A.C.O.D.

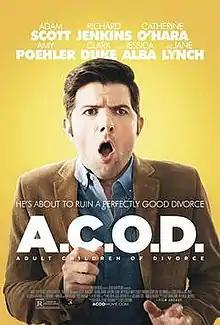
Theatrical release poster

A.C.O.D. is a 2013 American comedy film directed by Stu Zicherman, based on a script by Zicherman and Ben Karlin, and starring Adam Scott, Amy Poehler, Jessica Alba, and Jane Lynch. The title of the film is an abbreviation for Adult Children of Divorce.